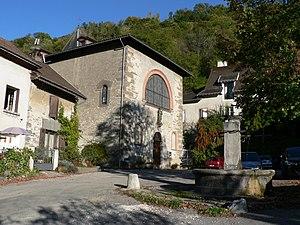
place de l'église. Tencin, Isère, France
Jean-Pierre Calestroupat, plus connu sous le nom d'Abbé Calès, est un peintre français, né à Vienne le 31 août 1870 et mort à Tencin le 15 octobre 1961.